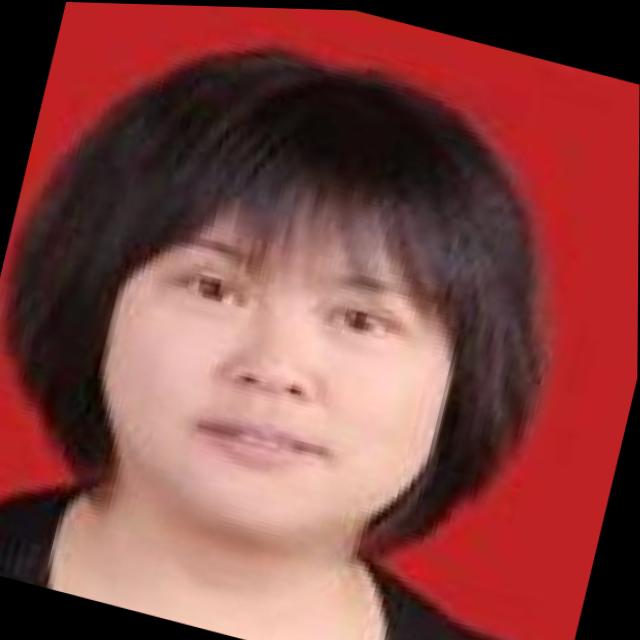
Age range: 45-64